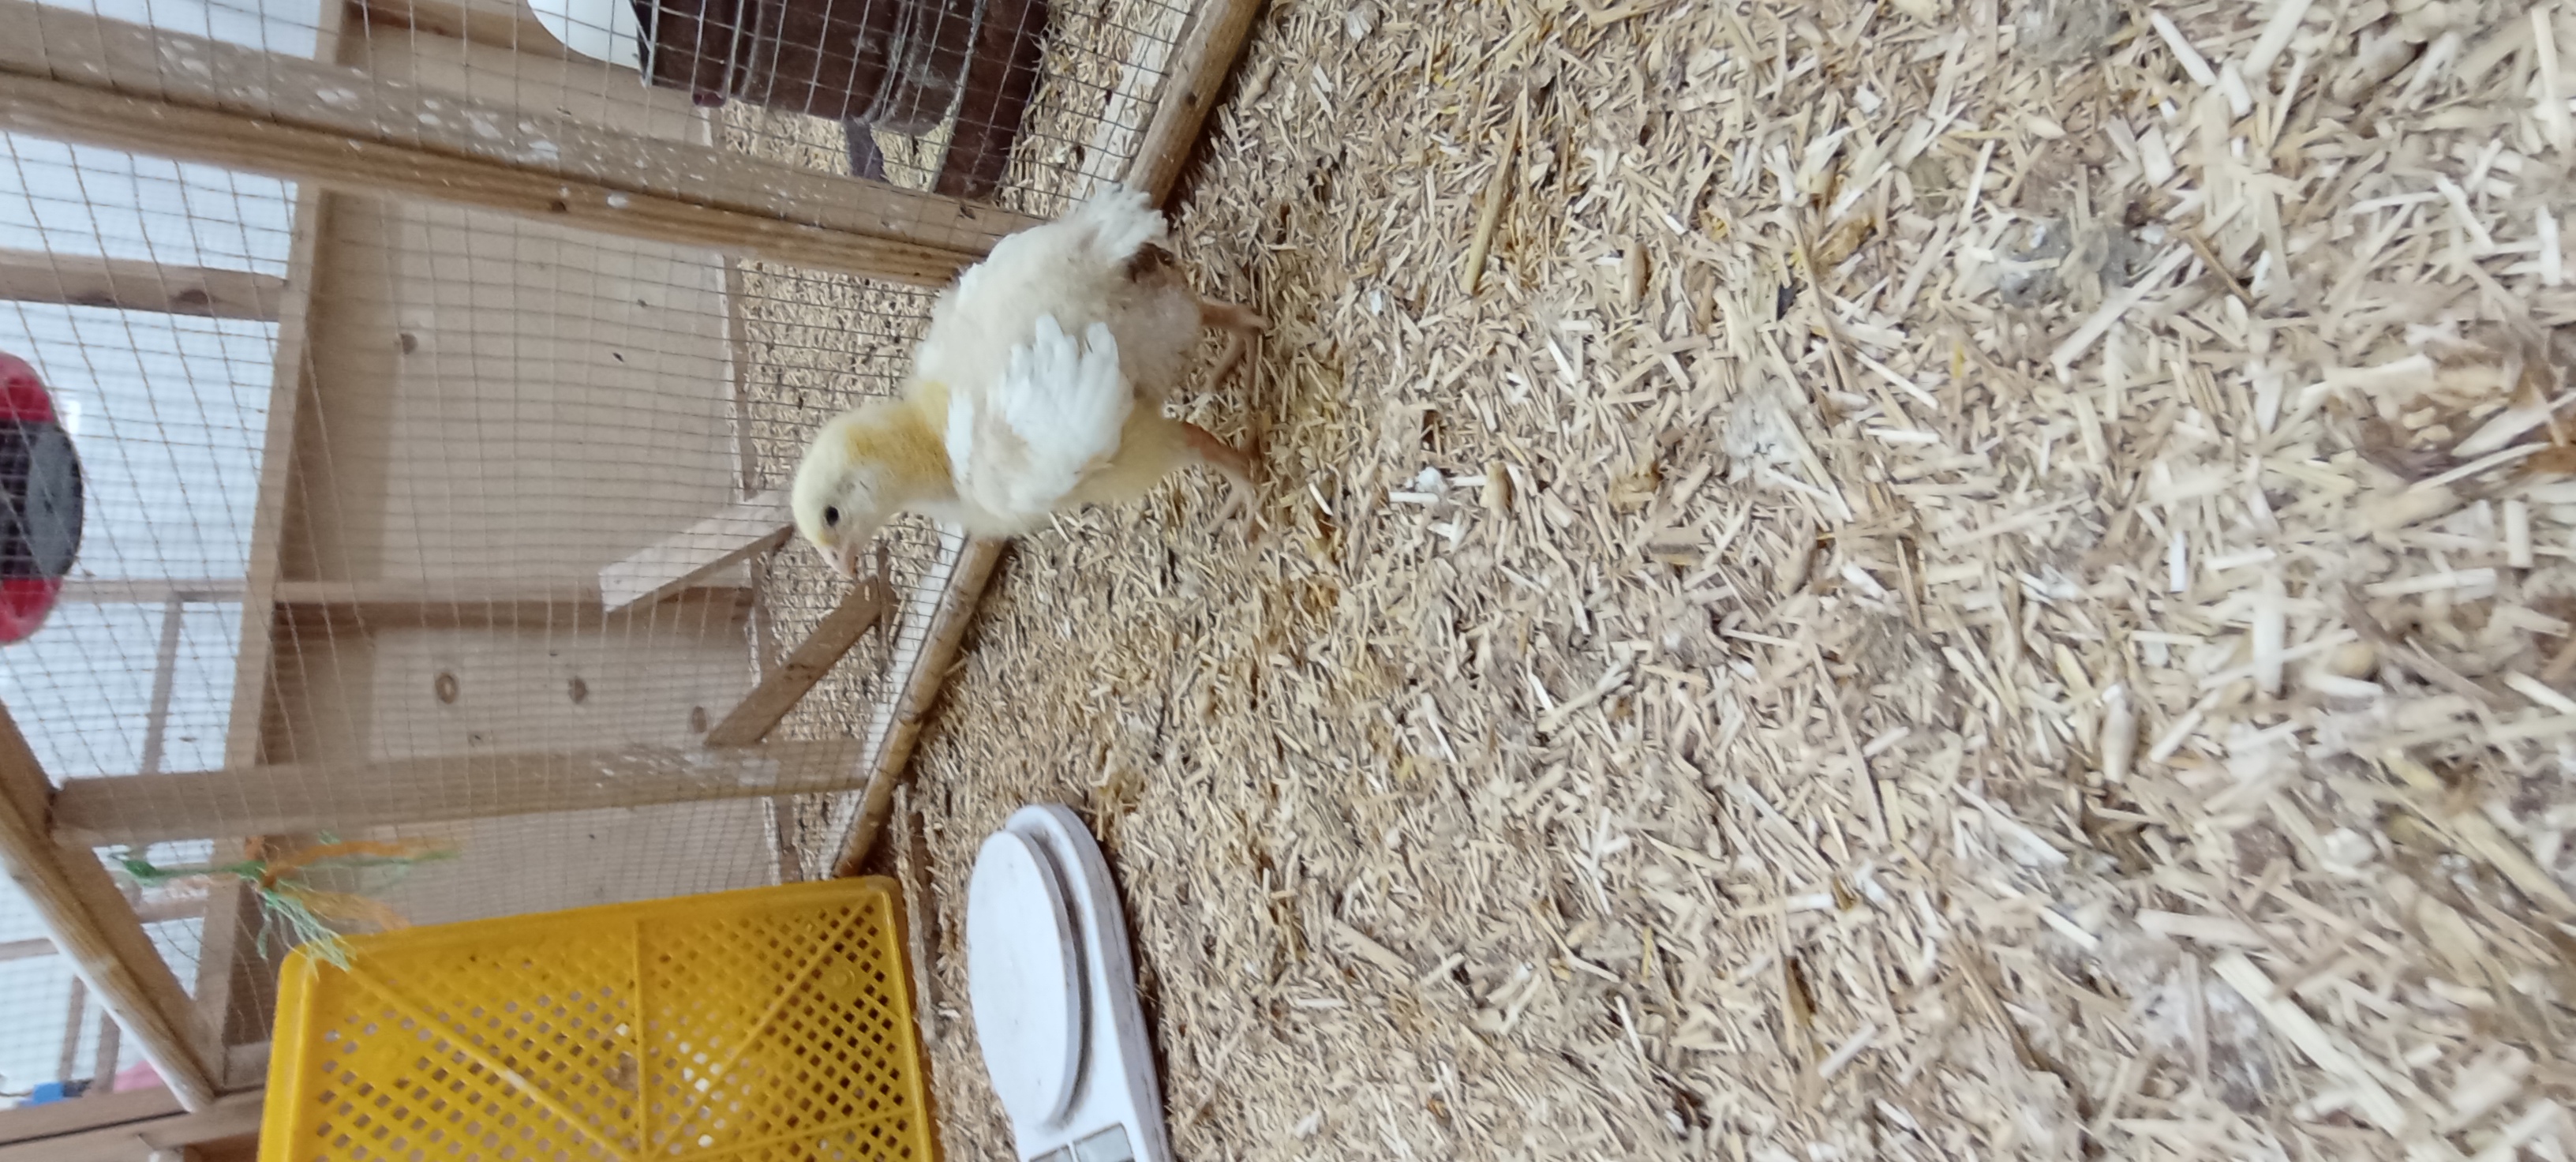
Weight: 363 g